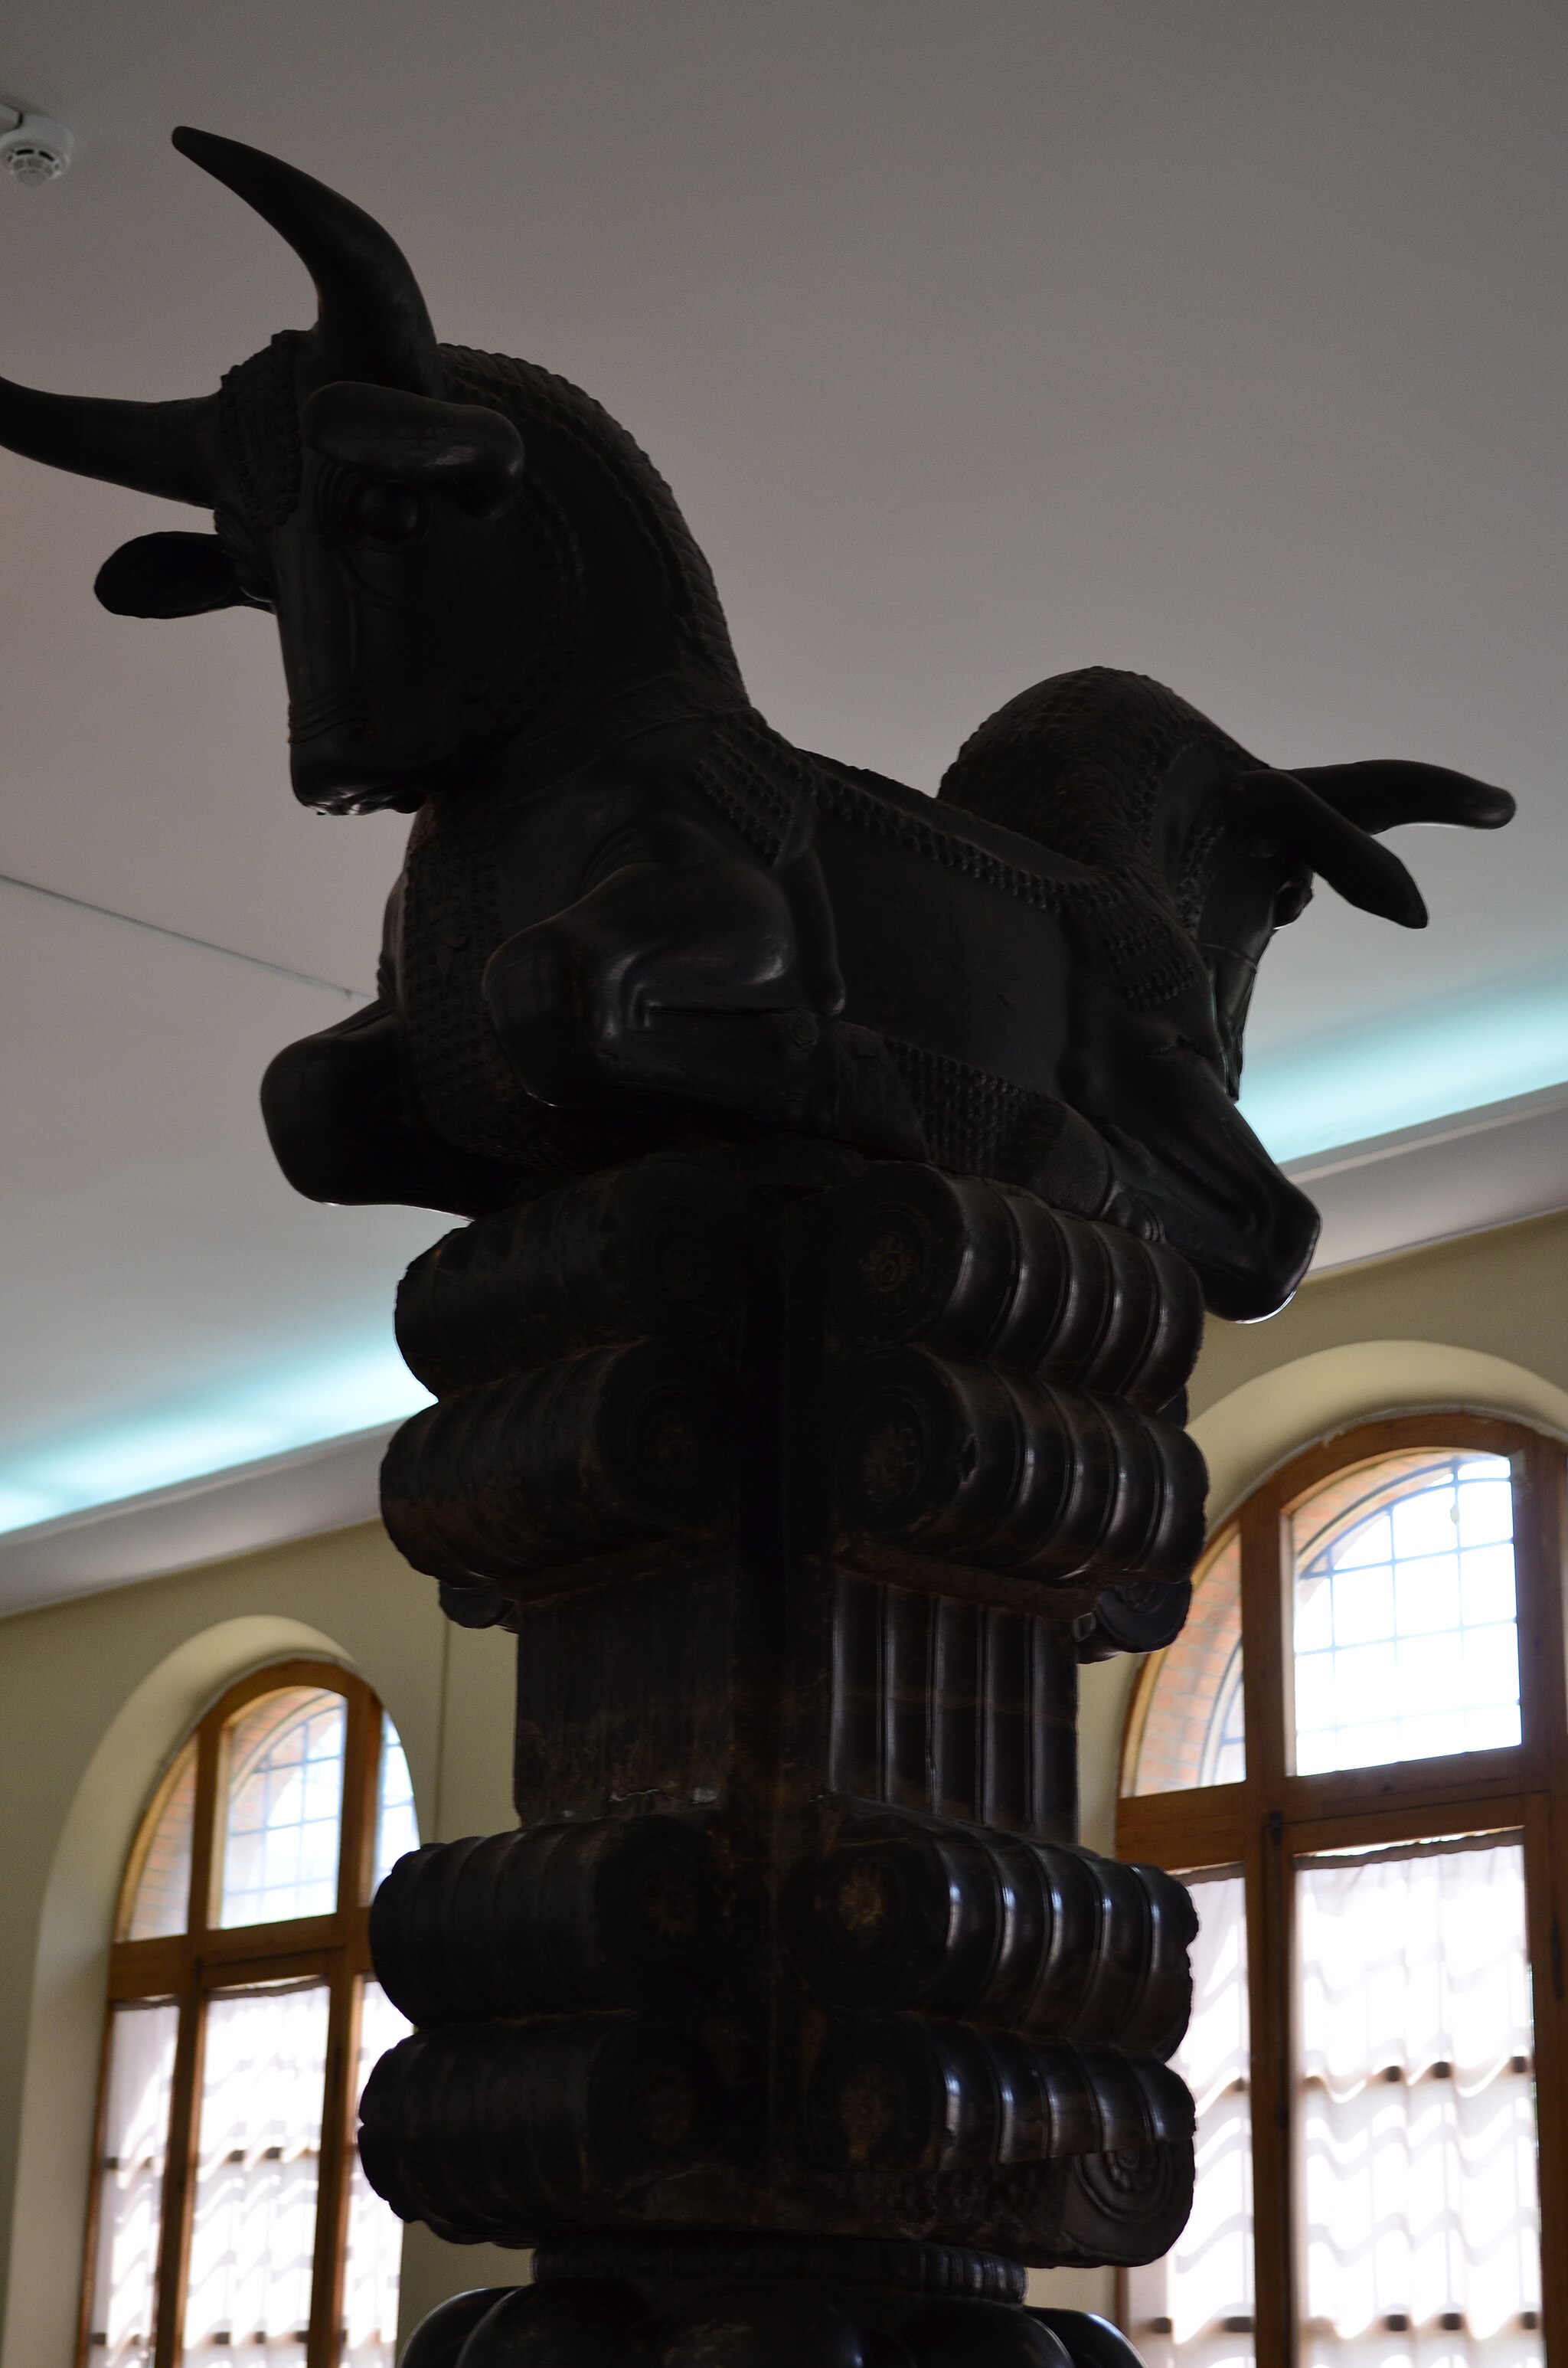
Title: National Museum of Iran Darafsh (1043)
Description: National Museum of Iran
Date: 2015-06-28 15:19:04
Categories: GFDL, License migration redundant, Self-published work, Photos by Darafsh Kaviyani, Column and bull capital from Persepolis - 5th century BC – National museum of Iran